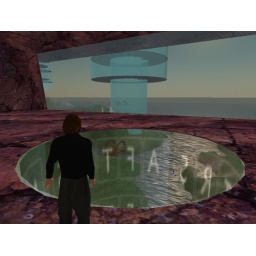
The AFTRS lake and P3 tower in background